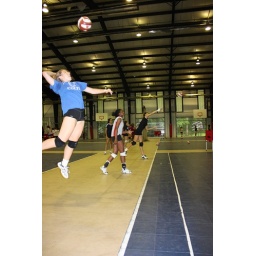
World class training for male and female players in 5th to 12th grade.